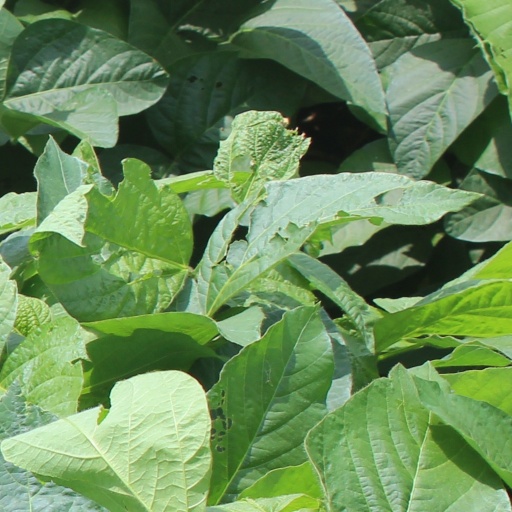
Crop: soybean